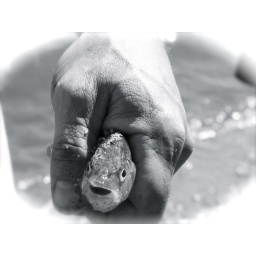
That fish looks like it wants to go back in the water